Ricardo Azevedo

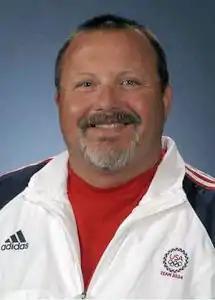

Ricardo Azevedo (born August 24, 1956) is a Brazilian professional water polo coach.